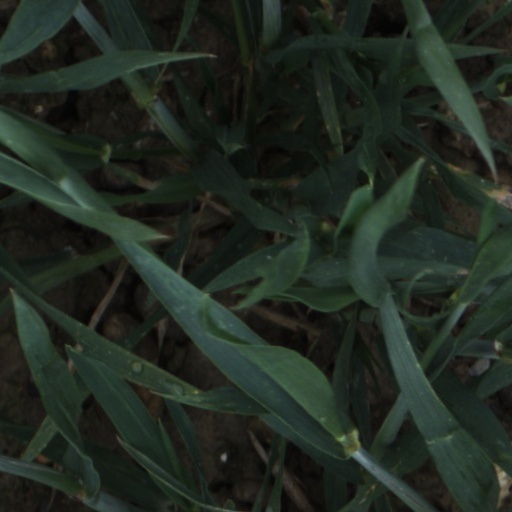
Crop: wheat